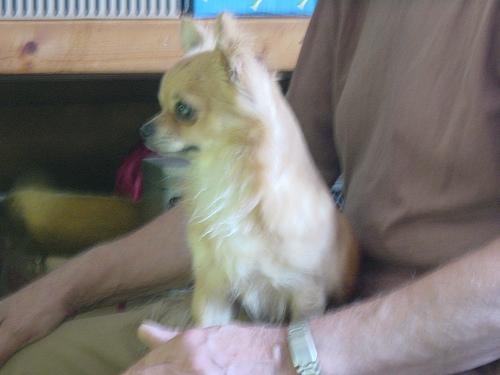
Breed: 420-n000124-Chihuahua